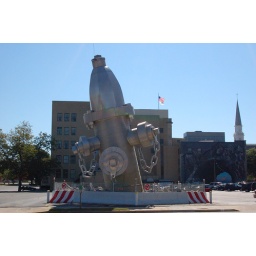
This huge fire hydrant had a bunch of signs around it about not letting your dog use it, heh